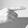
ASL letter: G